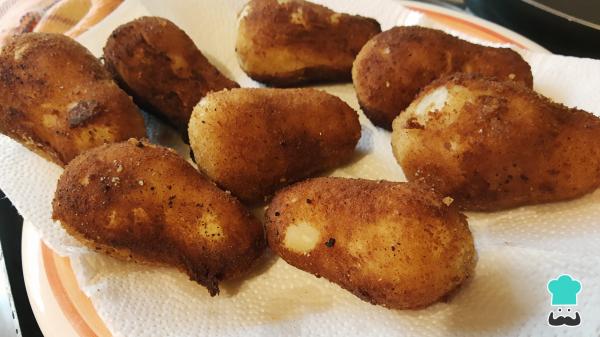
Pasa el muslito por la harina de trigo, y, luego, por el huevo batido. Por último, pásalo por el pan molido y fríe en abundante aceite hasta que esté dorado, tomará alrededor de unos 2 minutos o un poco menos, dependerá de si está bien caliente o no el aceite.